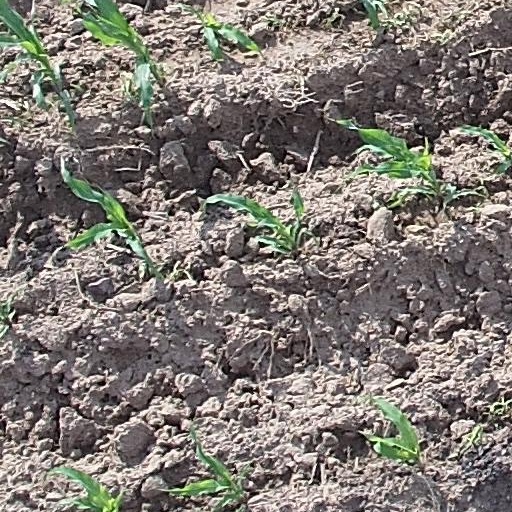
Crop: maize; corn